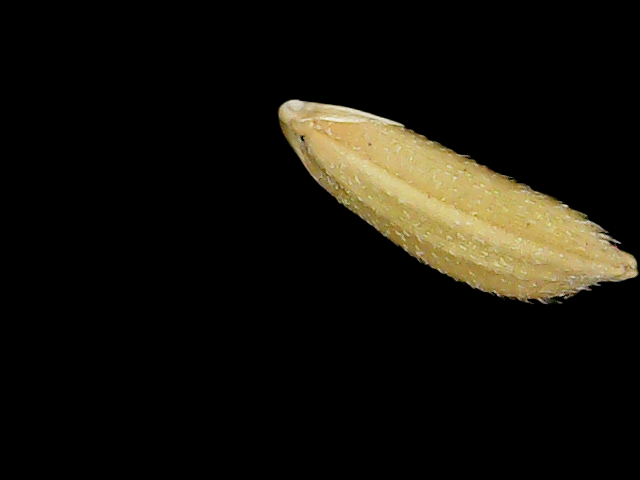
Rice variety: Binadhan17